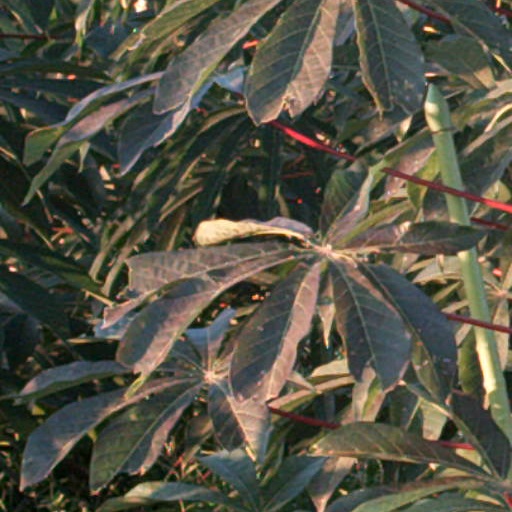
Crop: cassava